Aashiqui 2

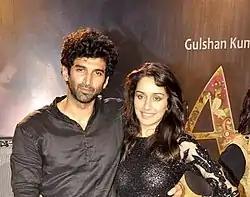
Aditya Roy Kapur and Shraddha Kapoor (from left).

In September 2011, the Indian media reported that Mahesh Bhatt and Bhushan Kumar were keen to remake the 1990 musical blockbuster "Aashiqui". Kumar approached Bhatt for a possible sequel, although it was Shagufta Rafique's melodramatic romantic script which persuaded him that the film had potential as a sequel and decided to proceed with the project. Given "Aashiqui"s status in Hindi cinematic history as one of the finest Indian musicals of all time, many expressed concerns towards the decision to remake the film, dubious that the producers could come up with a soundtrack on par with the quality of the 1990 film. Bhatt stated that they completely resisted the temptation to use the soundtrack of the earlier film, and promised that "Aashiqui 2" would revive the era of melodious film music, as "Aashiqui" had done 22 years ago.